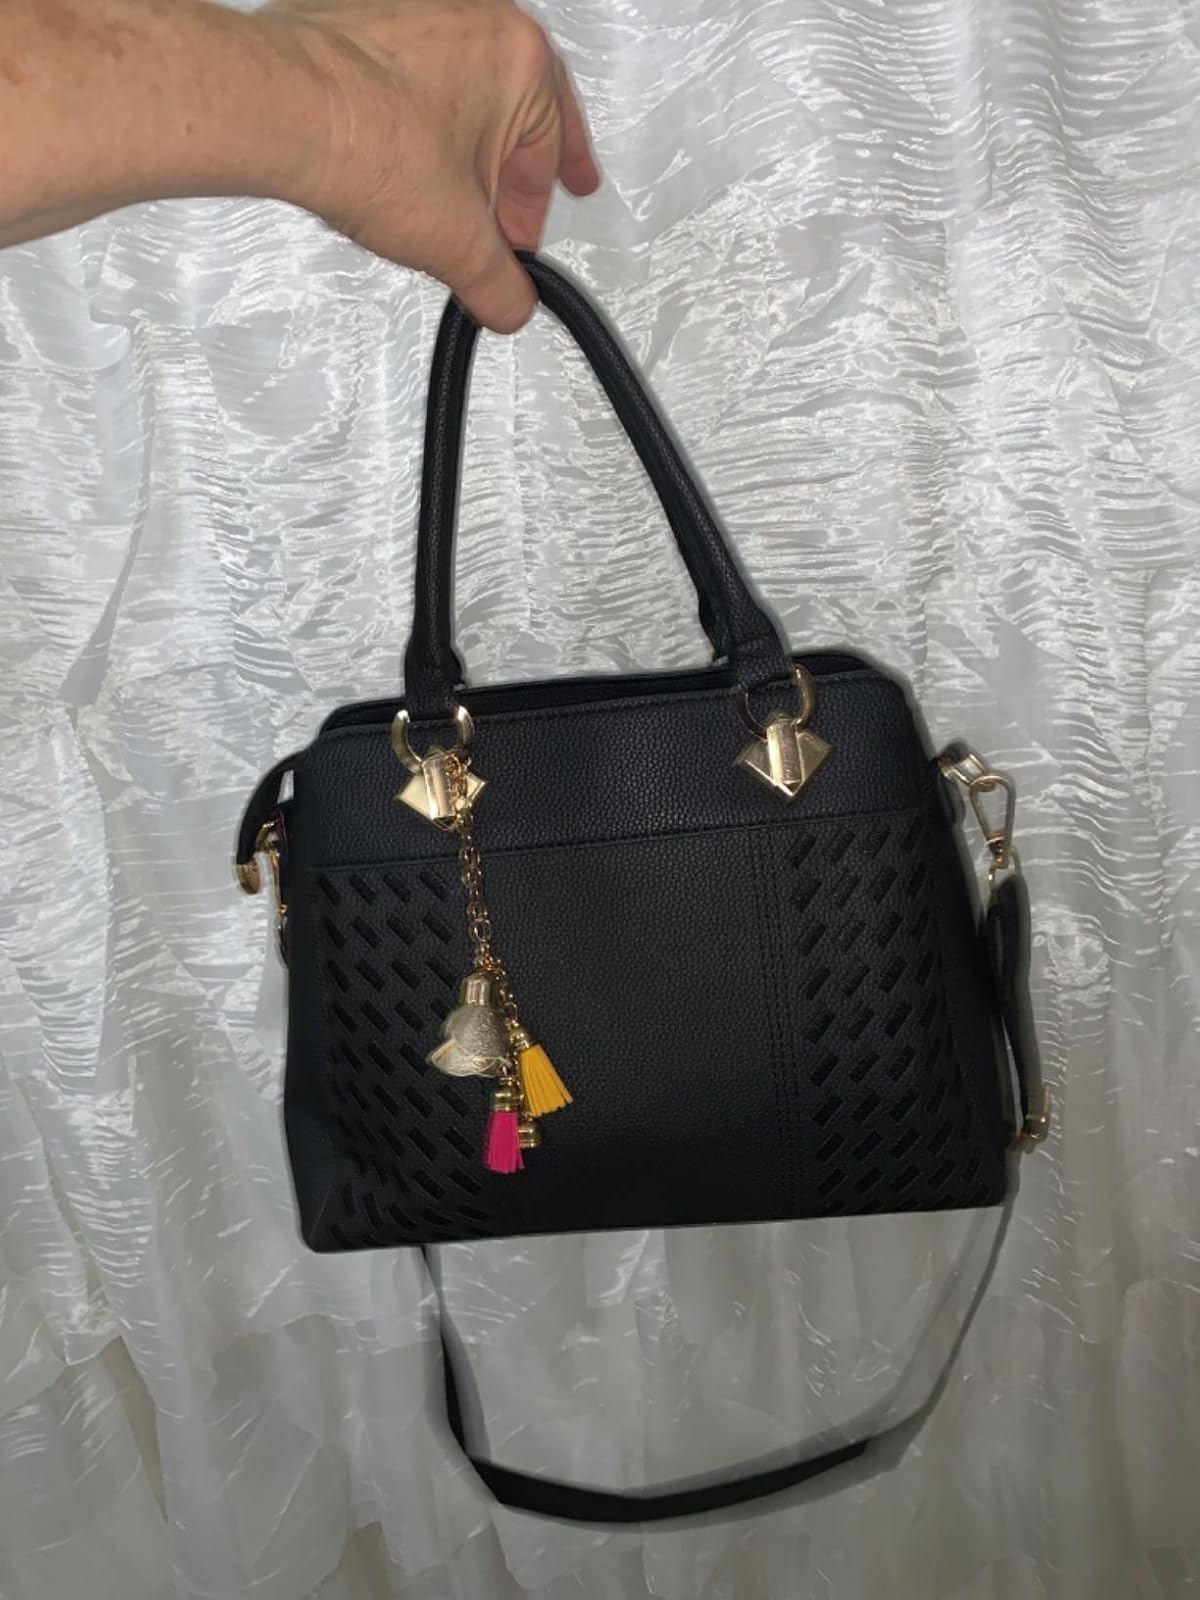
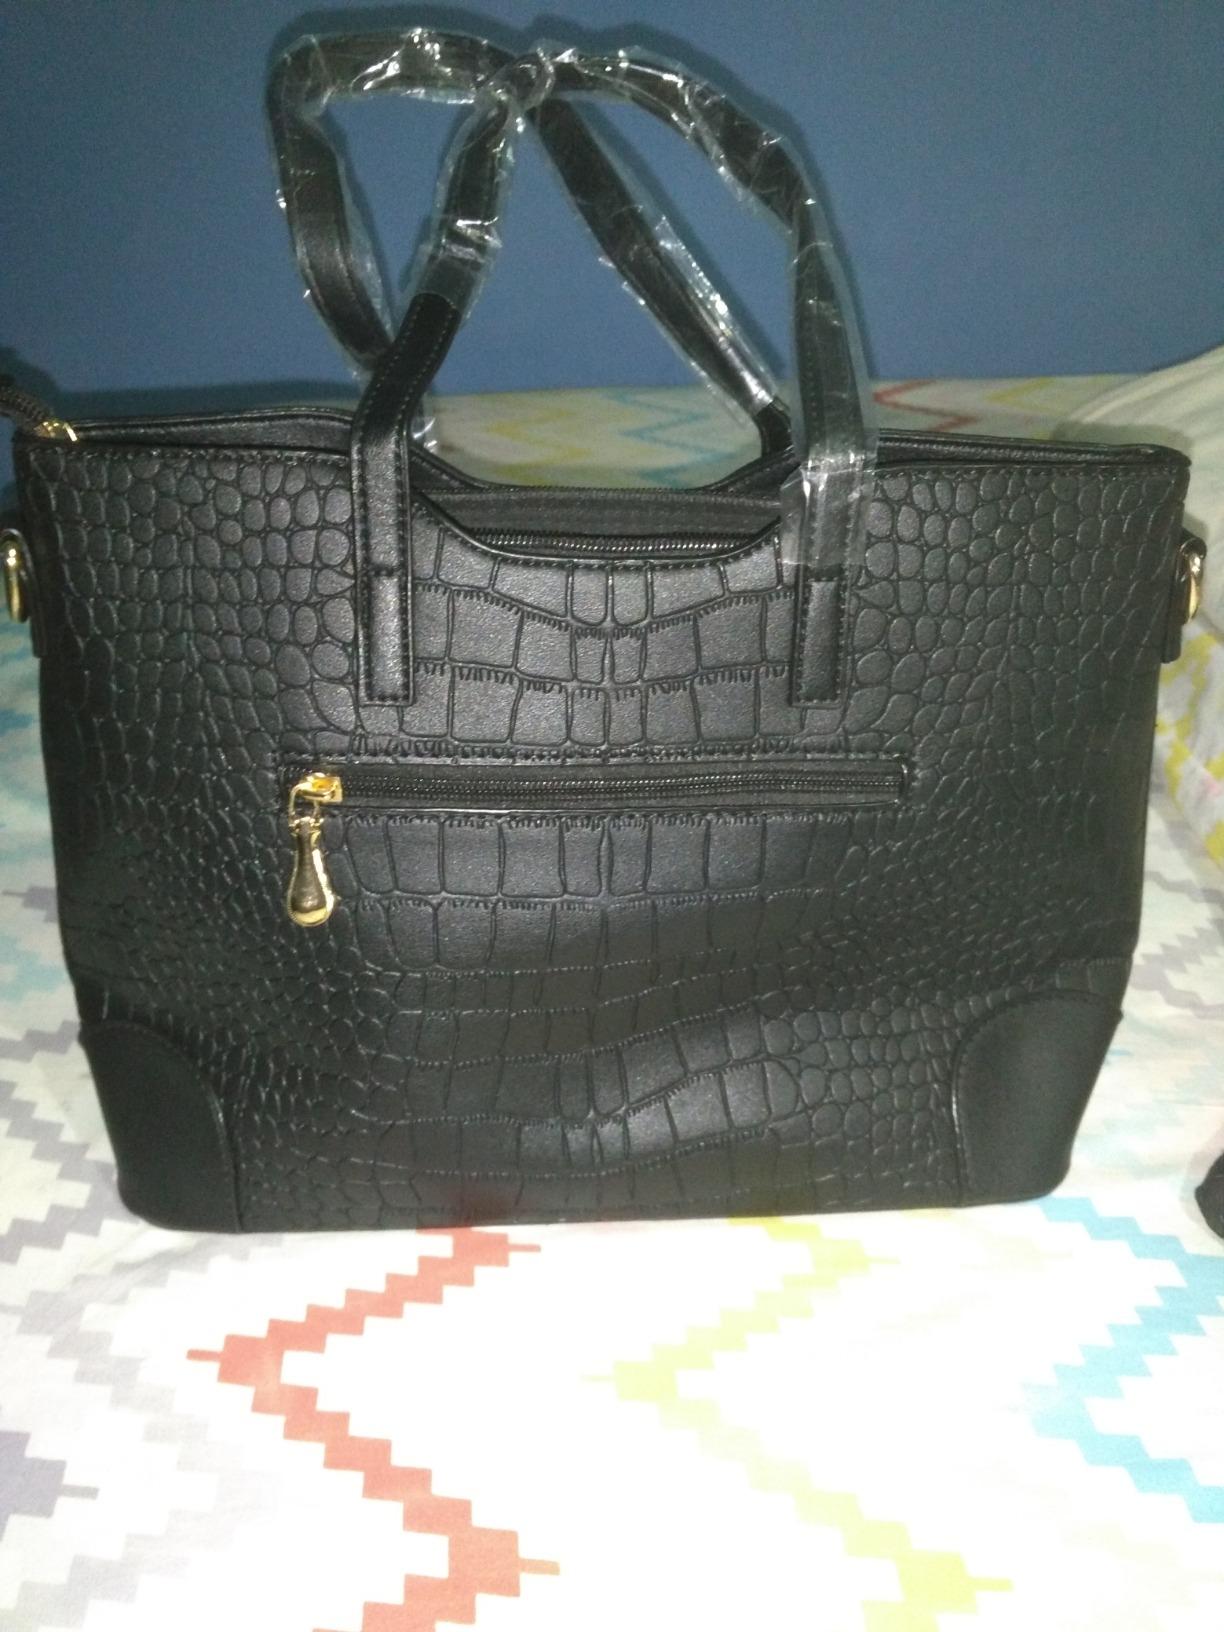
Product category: accessories_handbag
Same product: no